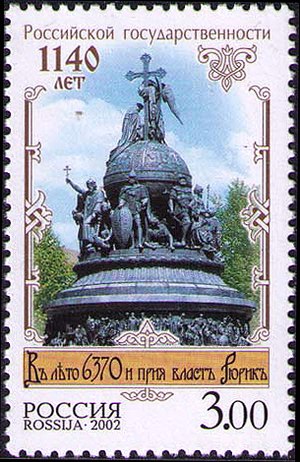
Ruslands historie
Frimærke fra Rusland, 1140 Jubilæum for Rusiske stat. 3 roubles, 2002
Ruslands historie kendetegnes ved den rolle, skiftende herskere har haft, gentagne magtkampe mellem indbyrdes rivaliserende og med fremmede men tillige ved indre, mere eller mindre vellykkede, reformer. Rusland udviklede sig til et imperium, et "folkenes fængsel", og forsøgte at fastholde denne stilling helt frem til 1. verdenskrig.